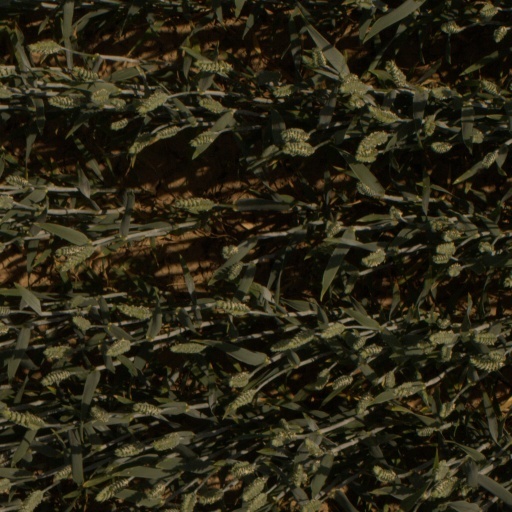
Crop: wheat